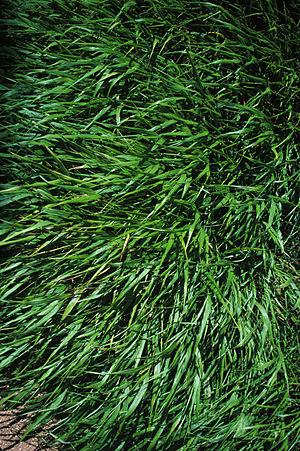
Hackelochloa est un genre de plantes monocotylédones de la famille des Poaceae, originaire d'Afrique et d'Asie.